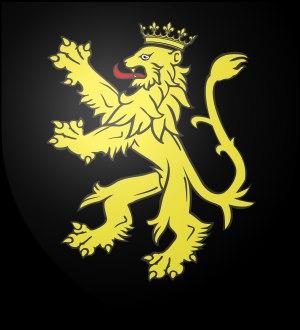
Jean de la Taille de Bondaroy est un auteur du XVIᵉ siècle. Il est né au château de Bondaroy, près de Pithiviers, à une date incertaine entre 1533 et 1540, et mort au même endroit vers 1611 ou 12, ou peut-être 1616.